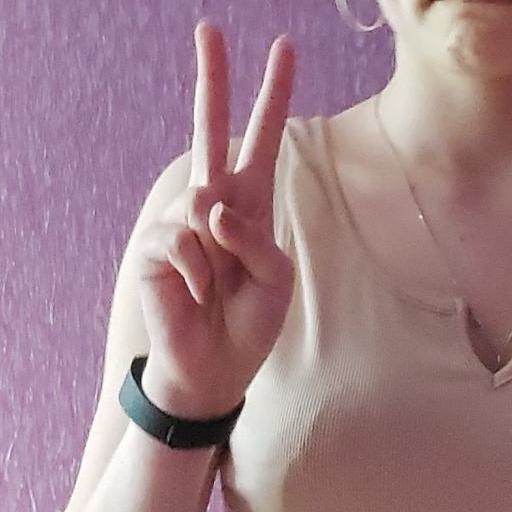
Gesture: peace